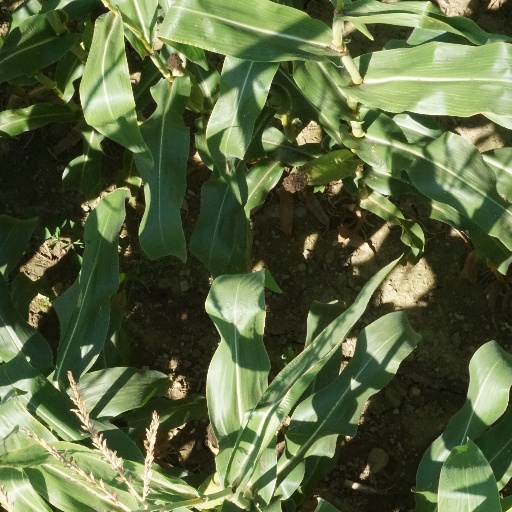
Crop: maize; corn